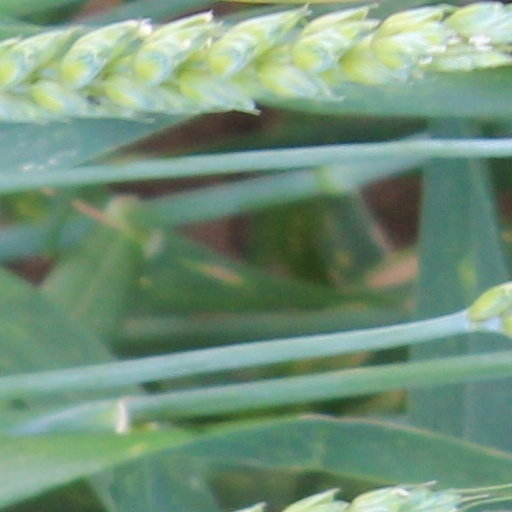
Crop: wheat